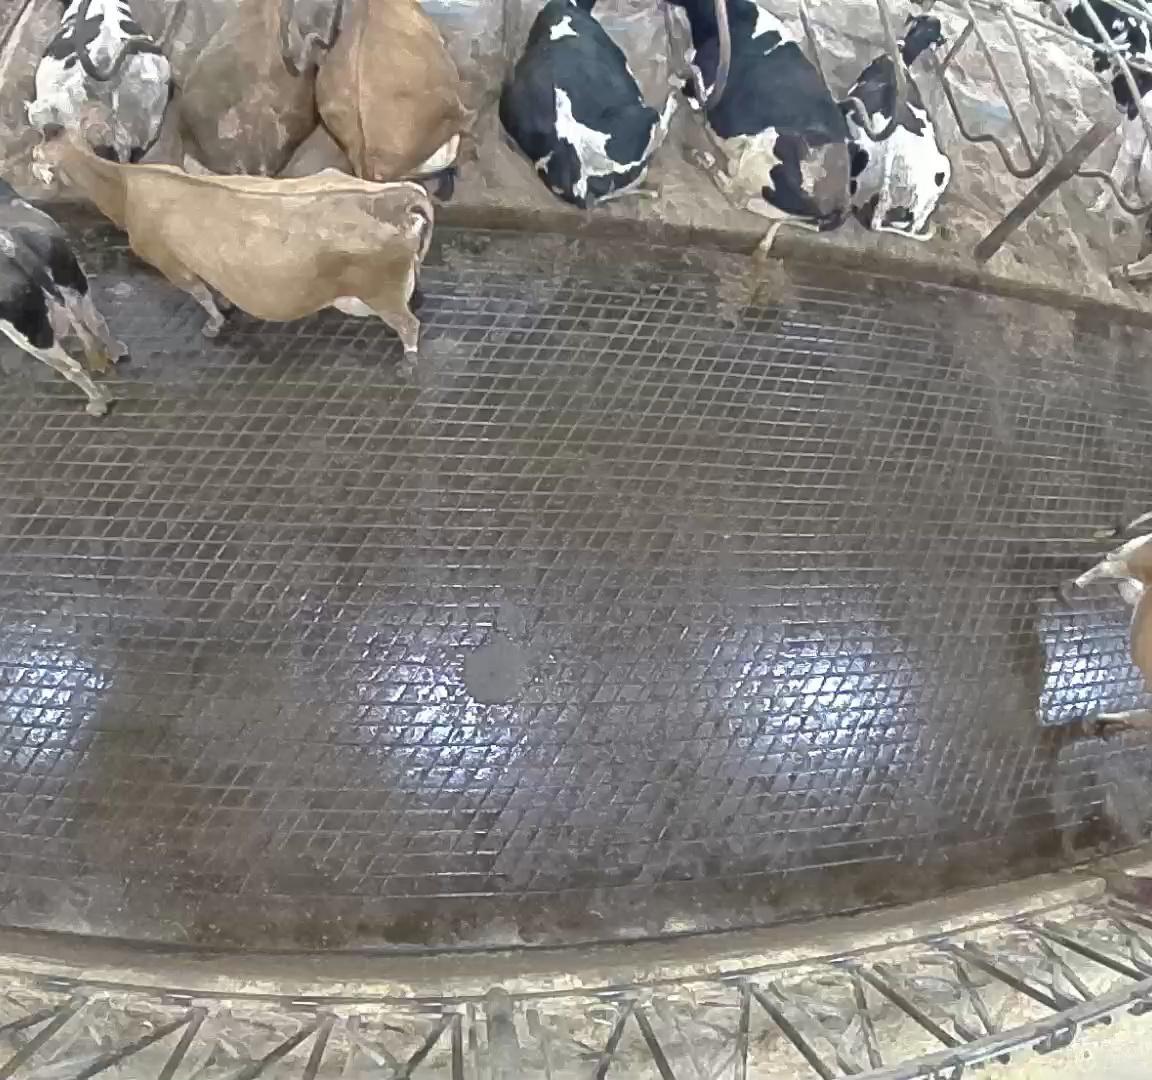
Number of cows: 10